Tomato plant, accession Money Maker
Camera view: bottom (45 deg); turntable rotation: 240 degrees
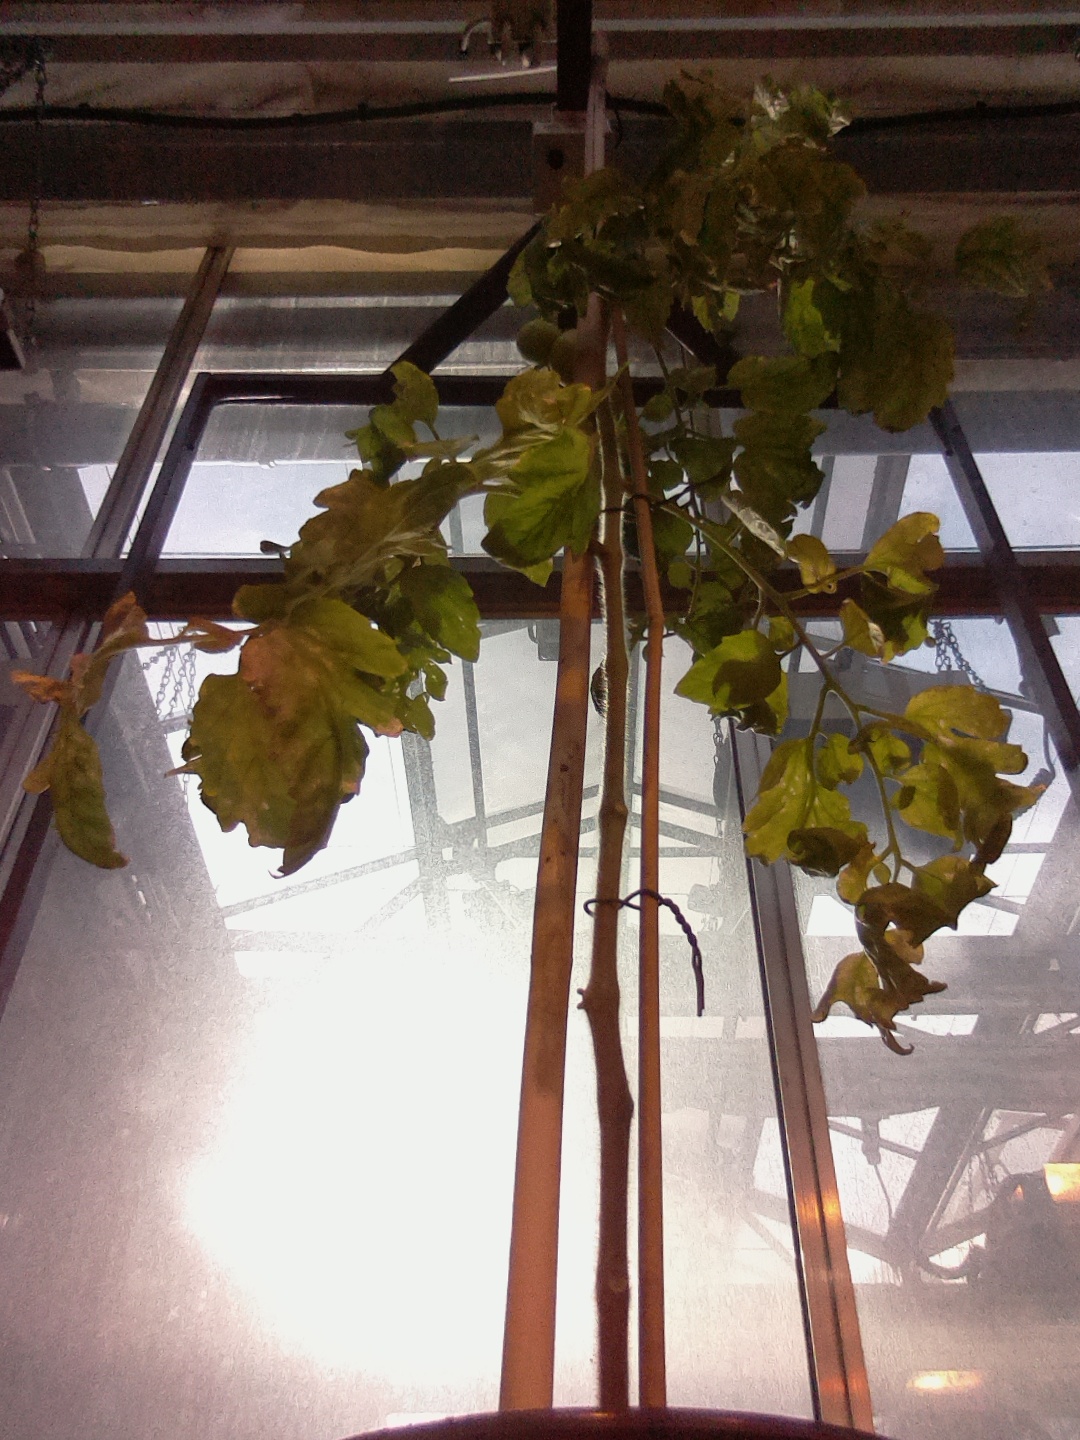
BBCH growth stage 78: 80% -90% of final fruit size